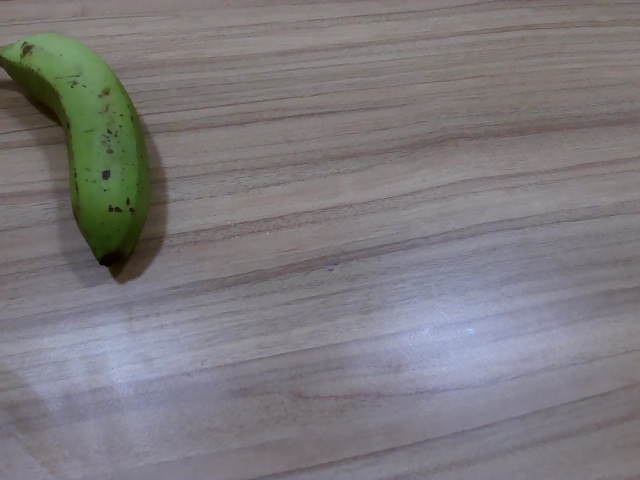
Label: Raw_Banana